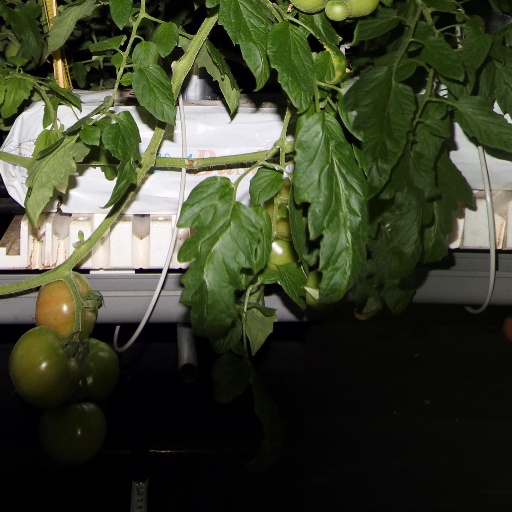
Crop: tomato